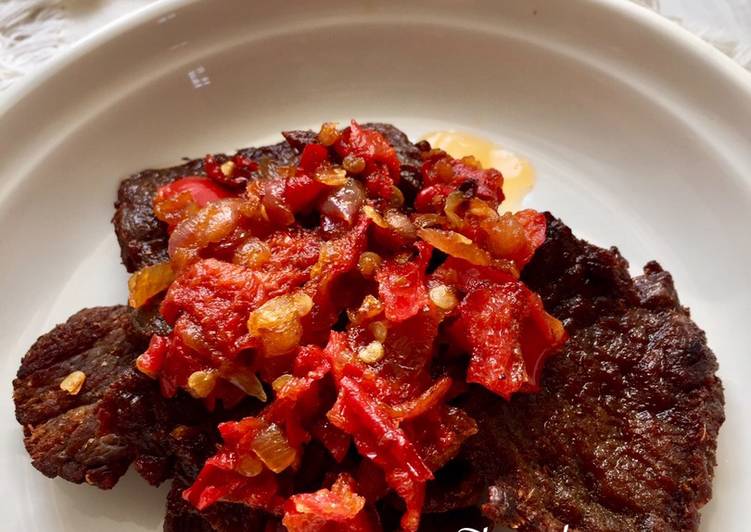
Label: dendeng_batokok